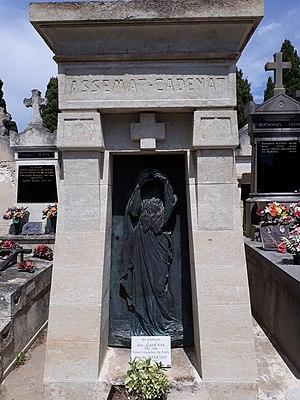
Jules Cadenat, né le 18 septembre 1885 à Béziers et mort dans la même ville le 7 décembre 1966, est un joueur de rugby à XV, troisième ligne centre, deuxième ligne ou même pilier du Sporting Club Universitaire de France, où il est licencié durant douze saisons, et de l'équipe de France de 1910 à 1913.